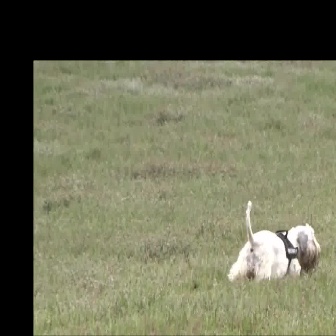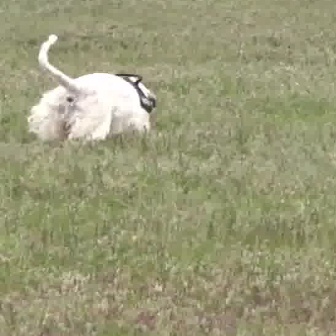
  Please identify the target specified by the bounding box [227,198,323,295] in the first image and locate it in the second image. Return the coordinates in [x_min,y_min,x_max,y_max] format.
Answer: [24,32,158,166]